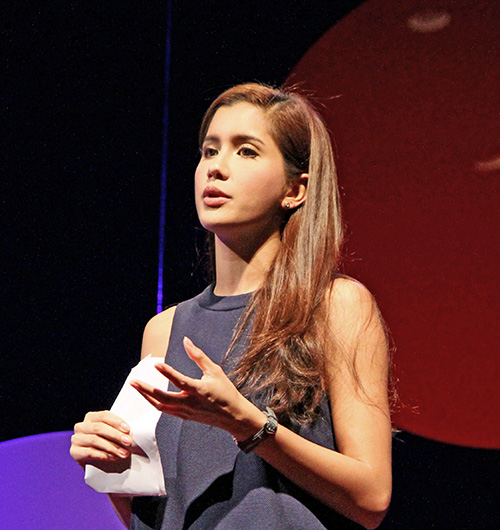
ไปรยา สวนดอกไม้

| image = Praya Lundberg (ไปรยา ลุนด์เบิร์ก) Speaking at TEDx at NIST International School Bangkok.jpg
| birthname = นาตยา ลุนด์เบิร์ก
| nickname = ปู, แนตตี้
| ส่วนสูง =
| yearsactive = พ.ศ. 2545–ปัจจุบัน
| notable role = ฮันนี่ – สาวน้อยในตะเกียงแก้ว ภาค 2 (2547) สราสินี (ส้ม) – นางสาวส้มหล่น (2548) เอมใจ (เอม) – อยากจะรักเดี๋ยวจัดให้ (2549) สุชาวดี (ชาลี) – เงื่อนริษยา (2550) นกยูง – ปมรักรอยอดีต (2551) อรนุช (นุช) – ดอกบัวขาว (2552) รสา – เจ้าสาวริมทาง (2553) ไอยูกิ/นับดาว – ฉันรักเธอนะ (2555) ไผ่พญา – คุณชายเลี้ยงหมู คุณหนูเลี้ยงแกะ (2556) อีริน่า – สะใภ้หัวแดง (2557) พิณชนิดา – พรายพยากรณ์ (2557) ดาหวัน – ดั่งสวรรค์สาป (2558) คลเมขลา (มอธ) – คนละโลก (2558) มาลัยวรรณ – บางกอกนฤมิต (2561)
| ค่าย = ช่อง 7HD|สถานีโทรทัศน์สีกองทัพบกช่อง 7 (2547–2558)
| ส่วนเกี่ยวข้อง =
| ตุ๊กตาทอง =
| สุพรรณหงส์ = นักแสดงสมทบหญิงยอดเยี่ยม พ.ศ. 2549 – มากับพระ
| ชมรมวิจารณ์บันเทิง =
| โทรทัศน์ทองคำ = นักแสดงนำหญิงยอดเยี่ยม พ.ศ. 2557 – พรายพยากรณ์
| เมขลา = มณีเมขลาสาขานักแสดงนำหญิงยอดเยี่ยม พ.ศ. 2557 – พรายพยากรณ์ มณีเมขลาสาขานักเเสดงดาวรุ่งยอดเยี่ยม พ.ศ. 2542 – นางสาวส้มหล่น
| birthplace = กรุงเทพมหานคร ประเทศไทย
| พิฆเนศวร = นักแสดงนำหญิงยอดเยี่ยม พ.ศ. 2556 – คุณชายเลี้ยงหมู คุณหนูเลี้ยงแกะ
ไปรยา สวนดอกไม้ ลุนด์เบิร์ก (เกิด 28 มีนาคม พ.ศ. 2532) ชื่อเล่น ปู เป็นนักแสดงและนางแบบลูกครึ่งไทย-สวีเดน อดีตนักแสดงสังกัดช่อง 7HD|สถานีโทรทัศน์สีกองทัพบกช่อง 7 ปัจจุบันเป็นนักแสดงอิสระ ดำรงตำแหน่งทูตสันถวไมตรีสำนักงานข้าหลวงใหญ่ผู้ลี้ภัยแห่งสหประชาชาติ|ทูตสันถวไมตรีจากสำนักงานข้าหลวงใหญ่ผู้ลี้ภัยแห่งสหประชาชาติ หรือ UNHCR ถือเป็นคนแรกจากประเทศไทยในตำแหน่งนี้และคนแรกจากเอเชียตะวันออกเฉียงใต้อีกด้วย มีผลงานการแสดงครั้งแรกเรื่อง "รักได้ไหม ถ้าหัวใจไม่เพี้ยน" (2547) ออกอากาศทางช่อง 7HD|สถานีโทรทัศน์สีกองทัพบกช่อง 7
== ประวัติ ==
ไปรยา สวนดอกไม้ มีชื่อจริงว่า นาตยา ลุนด์เบิร์ก เป็นลูกครึ่งไทย-สวีเดน เป็นบุตรของ นางฉวี ซิมมอนด์ส แยกทางกับสามีชาวสวีเดน และแต่งงานใหม่กับสามีชาวอังกฤษ ซึ่งรับปูซึ่งเป็นลูกเลี้ยงให้อยู่ในฐานะลูกบุญธรรม ปูมีน้องชายต่างบิดาอีก 1 คน ด้านการศึกษา ศึกษาระดับอนุบาลที่โรงเรียนนานาชาติร่วมฤดี ระดับมัธยมศึกษาที่โรงเรียนนานาชาติ NIST International School และปริญญาตรี ที่มหาวิทยาลัย Oxford Brookes ประเทศอังกฤษ สาขาปรัชญา ธุรกิจ และการเมือง ไปรยา สวนดอกไม้ ลุนด์เบิร์ก
=== วงการบันเทิง ===
ปู เป็นนักแสดง เริ่มเข้าสู่วงการบันเทิงโดยการชักชวนของศุภชัย ศรีวิจิตร โดยชื่อไปรยา สวนดอกไม้ เป็นเพียงชื่อที่ใช้ในวงการบันเทิงเท่านั้น โดยชื่อไปรยา นั้นได้มาจากคุณเอ ผู้จัดการส่วนตัวได้หามาให้จากพระอาจารย์ที่นับถือ ส่วนนามสกุล สวนดอกไม้ นั้น เป็นนามสกุลของคุณแม่ของไปรยานั่นเอง
โดยไปรยาได้ผ่านการทดสอบหน้ากล้องที่สตูดิโอของค่าย ดาราวิดีโอ โดยผ่านบททดสอบละครเรื่อง ไฟในวายุ และ ได้ลงงานละครชิ้นแรกหลังจากนั้นได้ไม่นาน คือเรื่อง รักได้ไหม ถ้าหัวใจไม่เพี้ยน และได้บทนางเอกเต็มตัวเรื่องแรกคือเรื่อง สาวน้อยในตะเกียงแก้ว ภาค 2 ตอนแม่มดน้อยตัวป่วน จากบทแม่มดน้อย ฮันนี่ ทำให้เธอเป็นที่รู้จักในฐานะนางเอกของช่อง 7 สี นอกจากนี้ไปรยาเคยพลิกบทบาทแสดงบทร้ายอีกด้วย ก่อนที่เธอจะไปศึกษาต่อต่างประเทศ เธอก็สร้างชื่อในผลงานละครเรื่อง เคหาสน์แสงจันทร์ โดยเธอก็ยังมีผลงานละครของเธอให้ติดตามอยู่ ซึ่งในช่วงปิดภาคเรียน ไปรยาจะกลับมาเมืองไทยเพื่อถ่ายละครและรับงานต่างๆ ในวงการบันเทิง ซึ่งจะมีละครอยู่ประมาณปีละ 1 เรื่อง หลังจากนั้นจึงกลับไปเรียนต่อที่ประเทศอังกฤษอีกครั้ง ปี 2555 ปูได้สำเร็จการศึกษาระดับปริญญาตรี และกลับมารับงานในวงการบันเทิงเหมือนเดิม
ปัจจุบันเธอลาออกจาก สถานีโทรทัศน์กองทัพบกช่อง 7 เป็นนักแสดงอิสระ และปัจจุบันเซ็นสัญญากับเดอะโซไซเอตีแมเนจเมนต์
ปี 2560 ไปรยาได้รับการแต่งตั้งเป็นทูตสันถวไมตรีสำนักงานข้าหลวงใหญ่ผู้ลี้ภัยแห่งสหประชาชาติ|ทูตสันถวไมตรีจากสำนักงานข้าหลวงใหญ่ผู้ลี้ภัยแห่งสหประชาชาติ คนแรกของประเทศไทยและคนแรกของภูมิภาคเอเชียตะวันออกเฉียงใต้ UNHCR แต่งตั้ง ปู ไปรยา เป็นทูตสันถวไมตรีคนแรกของประเทศไทย
ปู ไปรยา สวนดอกไม้ ลุนด์เบิร์ก แต่งงานกับเจ้าบ่าวนักธุรกิจชาวต่างชาติ ที่อายุห่างกันถึง 12 ปี โดยพิธีดังกล่าวจัดขึ้นที่สหรัฐอเมริกา 12 พฤศจิกายน 2566
== ผลงาน ==
=== ละครโทรทัศน์ ===
ละครโทรทัศน์ทั้งหมดด้านล่างนี้ออกอากาศทางช่องวัน 31
| rowspan = "1" | 2561|| "บางกอกนฤมิต " || มาลัยวรรณ
|ละครโทรทัศน์ทั้งหมดด้านล่างนี้ออกอากาศทางไลน์ทีวี
|2561-2562
|"สาวแปลกในเมืองป่วน Strange Girl in a Strange Land"
|ไปรยา
|
ละครโทรทัศน์ทั้งหมดด้านล่างนี้ออกอากาศทางสถานีโทรทัศน์สีกองทัพบกช่อง 7
=== ภาพยนตร์ ===
*มากับพระ (พ.ศ. 2549) รับบท แตงโม
*อะดรีนาลีน คนเดือดสาด (พ.ศ. 2552) รับบท ไอริณ
*คนปล้นวิญญาณ Reales (พ.ศ. 2560) รับบท วินนี่
* PARADISE CITY เมืองสวรรค์ คนอึดล่าโหด (พ.ศ. 2565) รับบท Savannah เข้าฉาย 11 พฤศจิกายน 2565
=== ร้องเพลงประกอบละคร ===
* ละคร สาวน้อยในตะเกียงแก้ว 2
** เพลง เพื่อนายทำได้ทุกอย่าง
** เพลง แค่ได้รัก
=== มิวสิควีดีโอ ===
* พ.ศ. 2545 MV หนอนเฝ้าไห - พี สะเดิด
* พ.ศ. 2545 MV ทำบาปบ่ลง - ศิริพร อำไพพงษ์
* พ.ศ. 2560 MV มีแฟนแล้ว - โอ๊ต ปราโมทย์
*
== รางวัล ==
* รางวัล สยามดารา สตาร์ส อวอร์ดส์ 2013 สาขาสตาร์เซ็กซี่
* รางวัล ทีวีพูลสตาร์ปาร์ตี้อวอร์ดส์ 2013 สาขารางวัลเซ็กซี่ขยี้ใจ
* รางวัล ช่อสะอาด ประจำปี 2557 สาขานักแสดงหญิงดีเด่น จากละคร คุณชายเลี้ยงหมู คุณหนูเลี้ยงแกะ
* รางวัลพิฆเนศวร ประจำปี 2557 ครั้งที่ 3 สาขานักแสดงยอดเยี่ยม จากละคร คุณชายเลี้ยงหมู คุณหนูเลี้ยงแกะ
* รางวัลแฮมเบอร์เกอร์อวอร์ดส์ 2015 สาขา Life Goes Strong
* รางวัล MThai Top Talk About 2017 สาขา Top Talk About Lady บุคคลหญิง ที่ถูกกล่าวถึงมากที่สุด
== อ้างอิง ==
== แหล่งข้อมูลอื่น ==
*
หมวดหมู่:นักแสดงหญิงชาวไทย
หมวดหมู่:นางแบบไทย
หมวดหมู่:ชาวไทยเชื้อสายสวีเดน